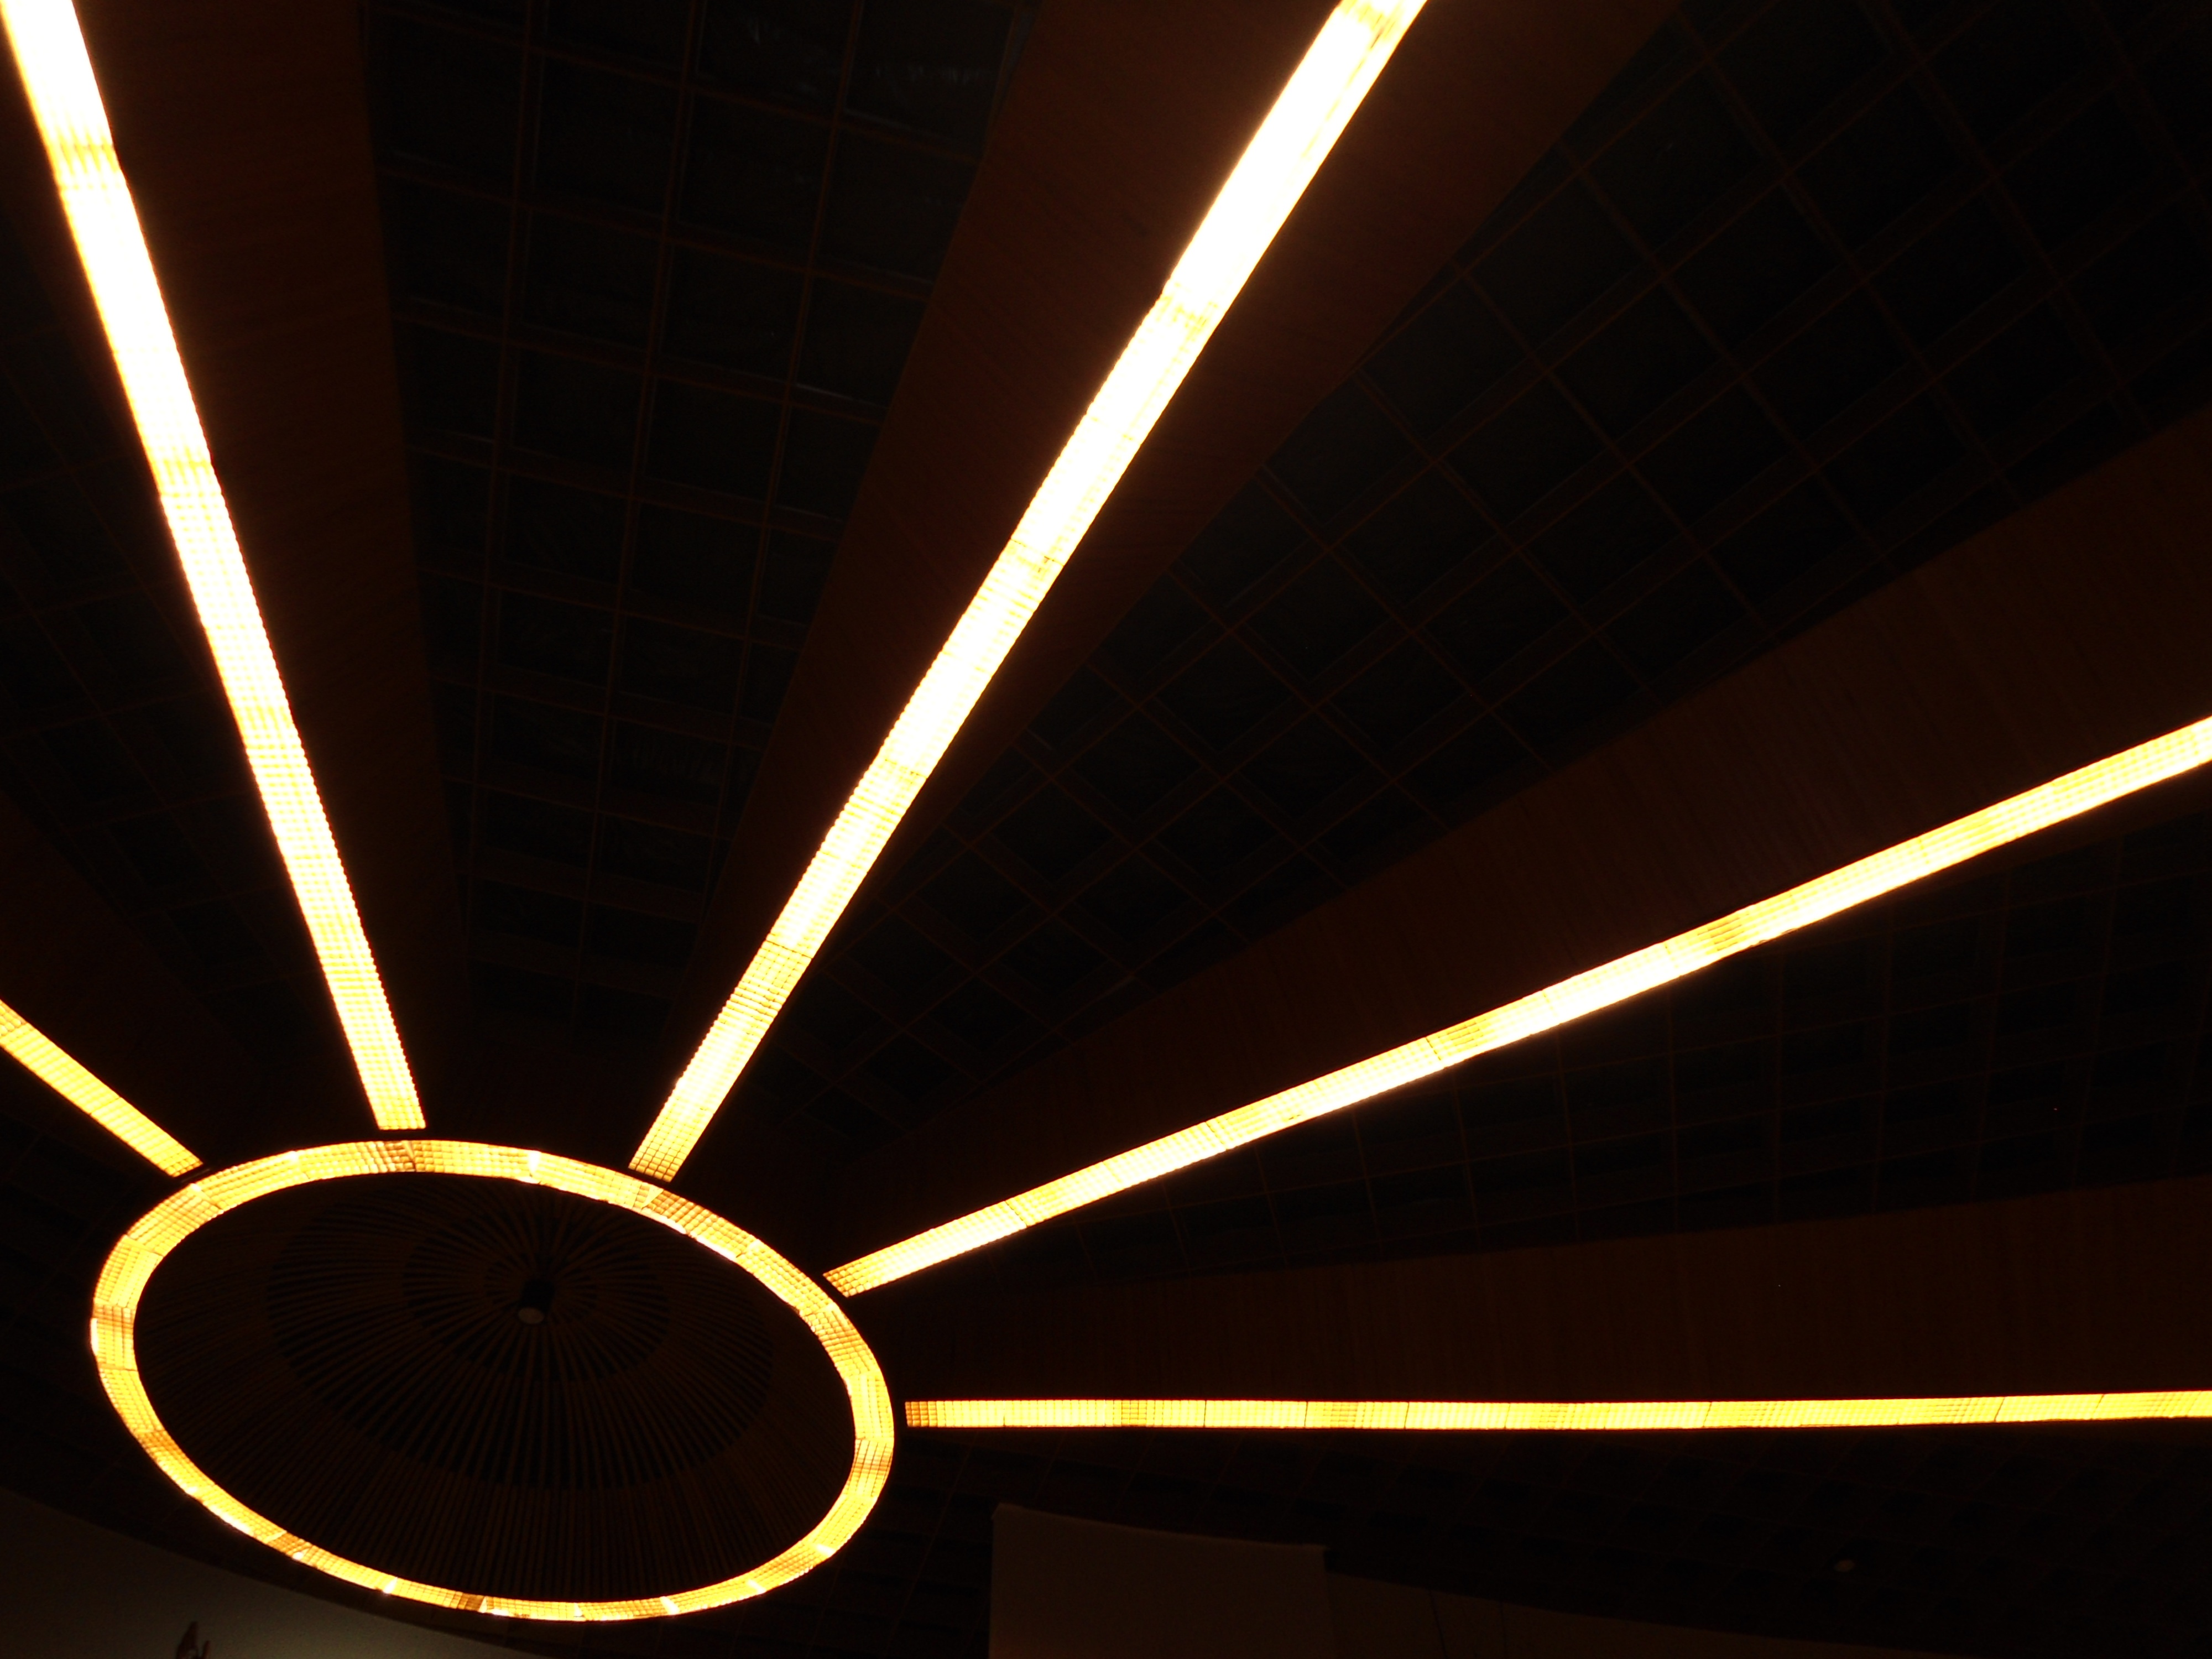
light, night, ceiling, line, color, darkness, yellow, signage, lighting, circle, neon, symmetry, light fixture, shape